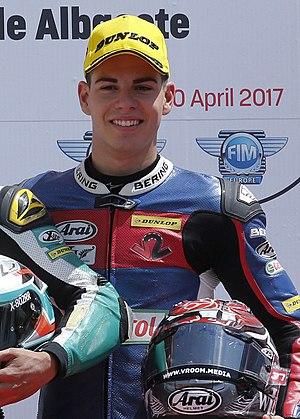
Augusto Fernández Guerra, né le 23 septembre 1997 à Madrid, est un pilote de vitesse moto espagnol. Il participe actuellement au championnat du monde de vitesse Moto2.